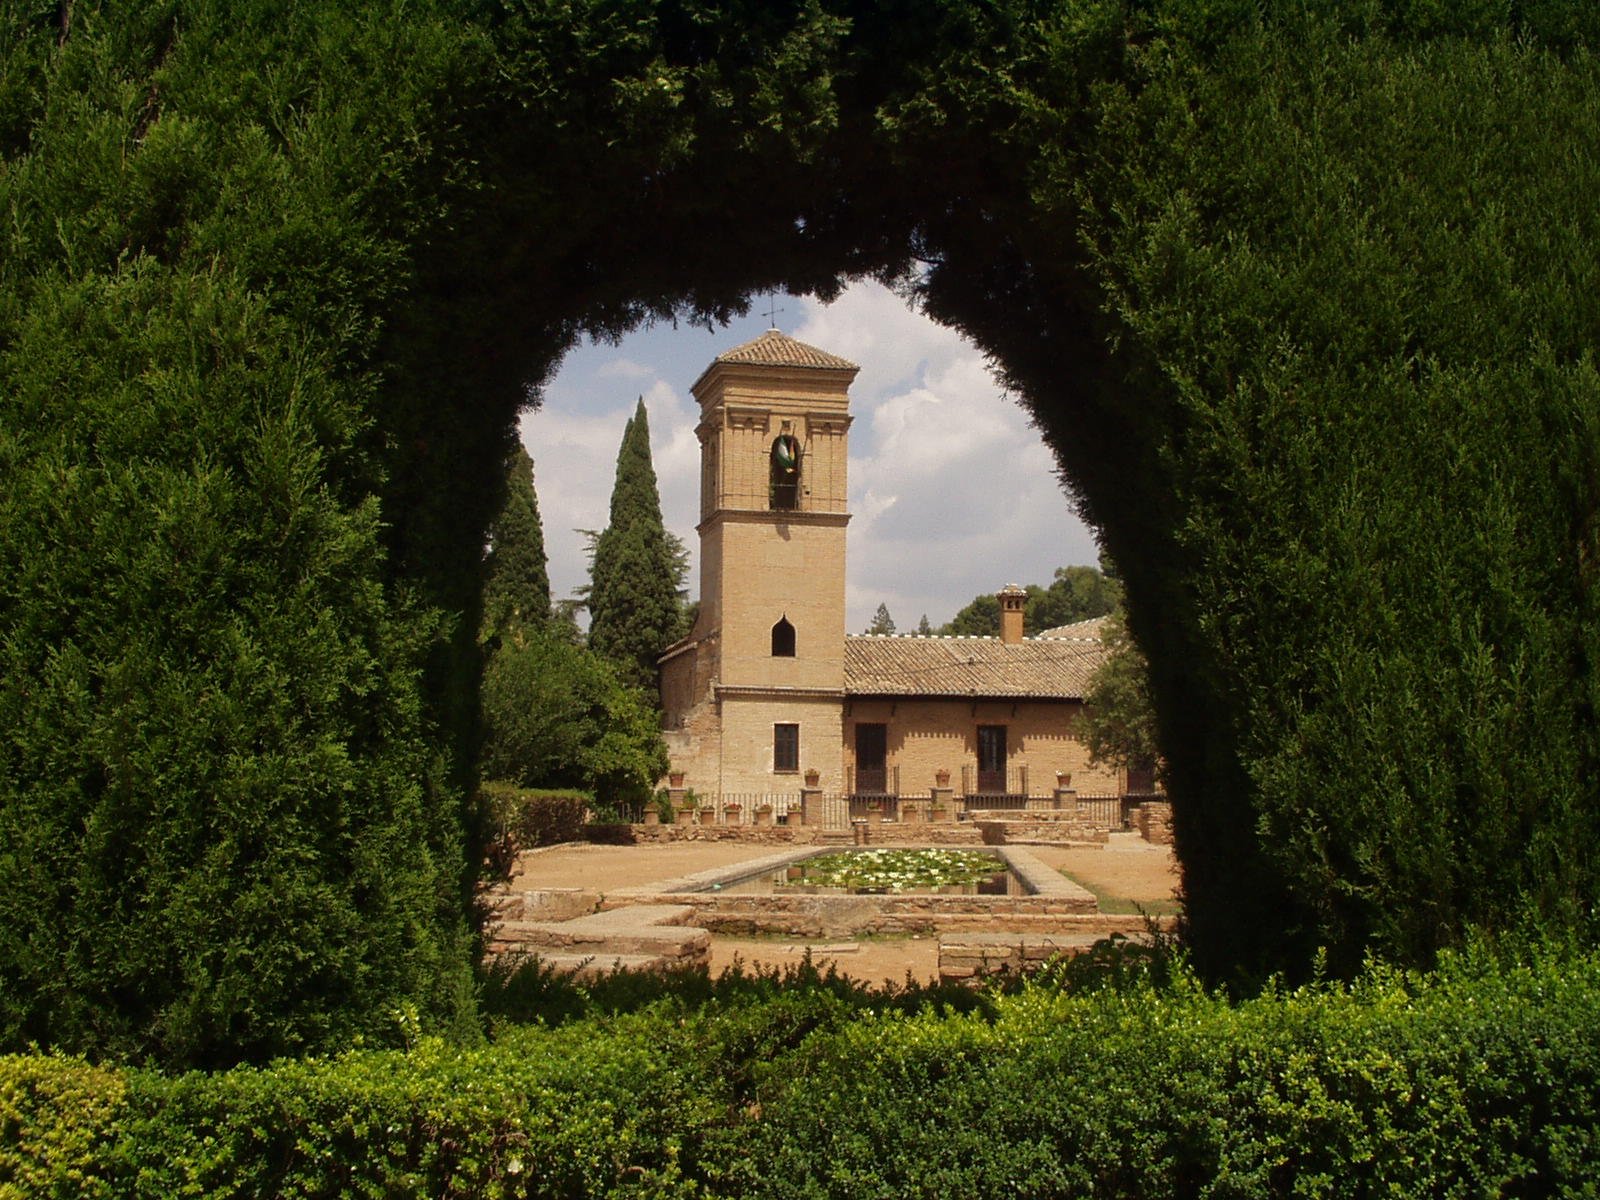
building, chateau, old, landmark, church, chapel, garden, place of worship, spain, ruins, monastery, shrine, estate, hedge, alhambra, rural area, ancient history